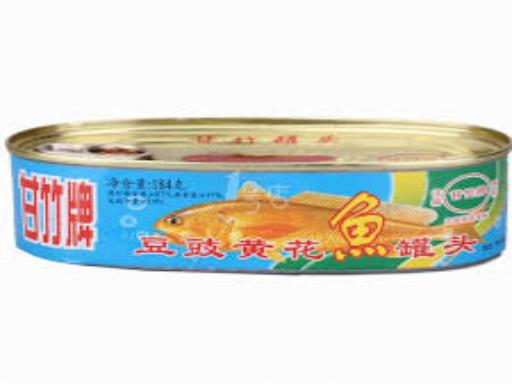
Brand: ganningpai
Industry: Food